Patsy Sweeney

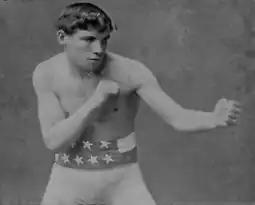
Sweeney's photo from the 1899-1903 Police Gazette collection

Patsy Sweeney was an American lightweight boxer of Irish descent. In boxing circles, he was called the "Manchester Whirlwind".